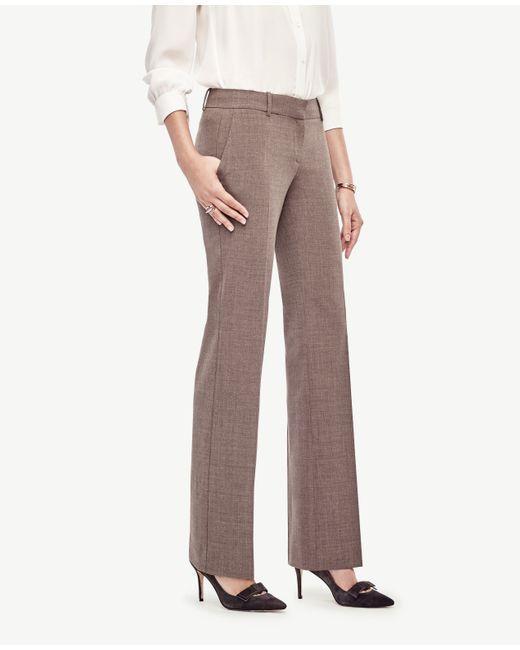
Hellbraune Stoffhose für Damen